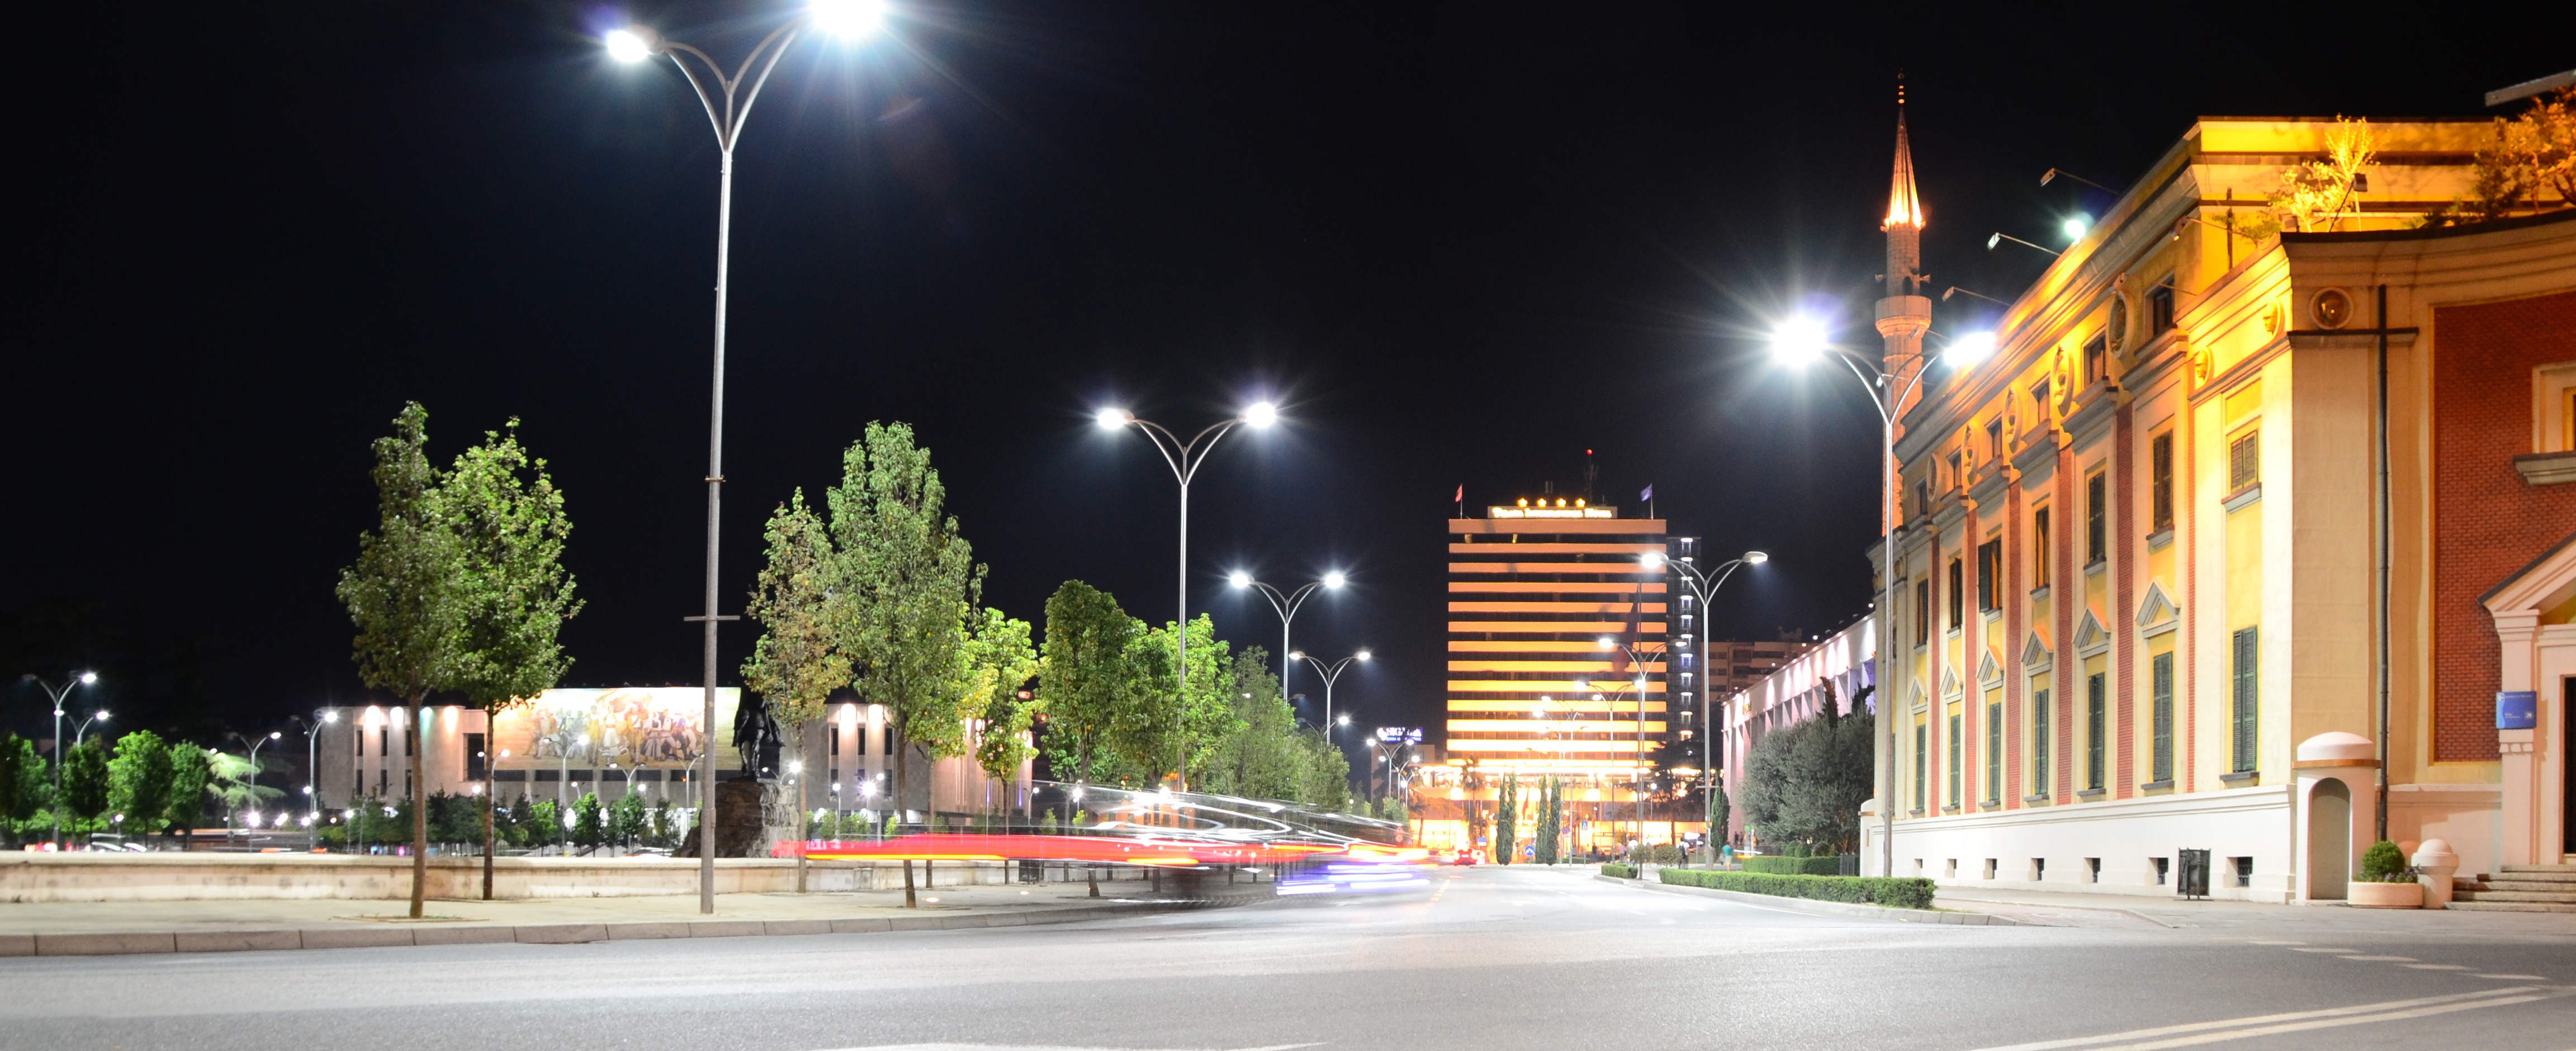
pedestrian, light, road, street, night, city, cityscape, downtown, plaza, street light, lighting, infrastructure, light fixture, metropolis, neighbourhood, human settlement, metropolitan area